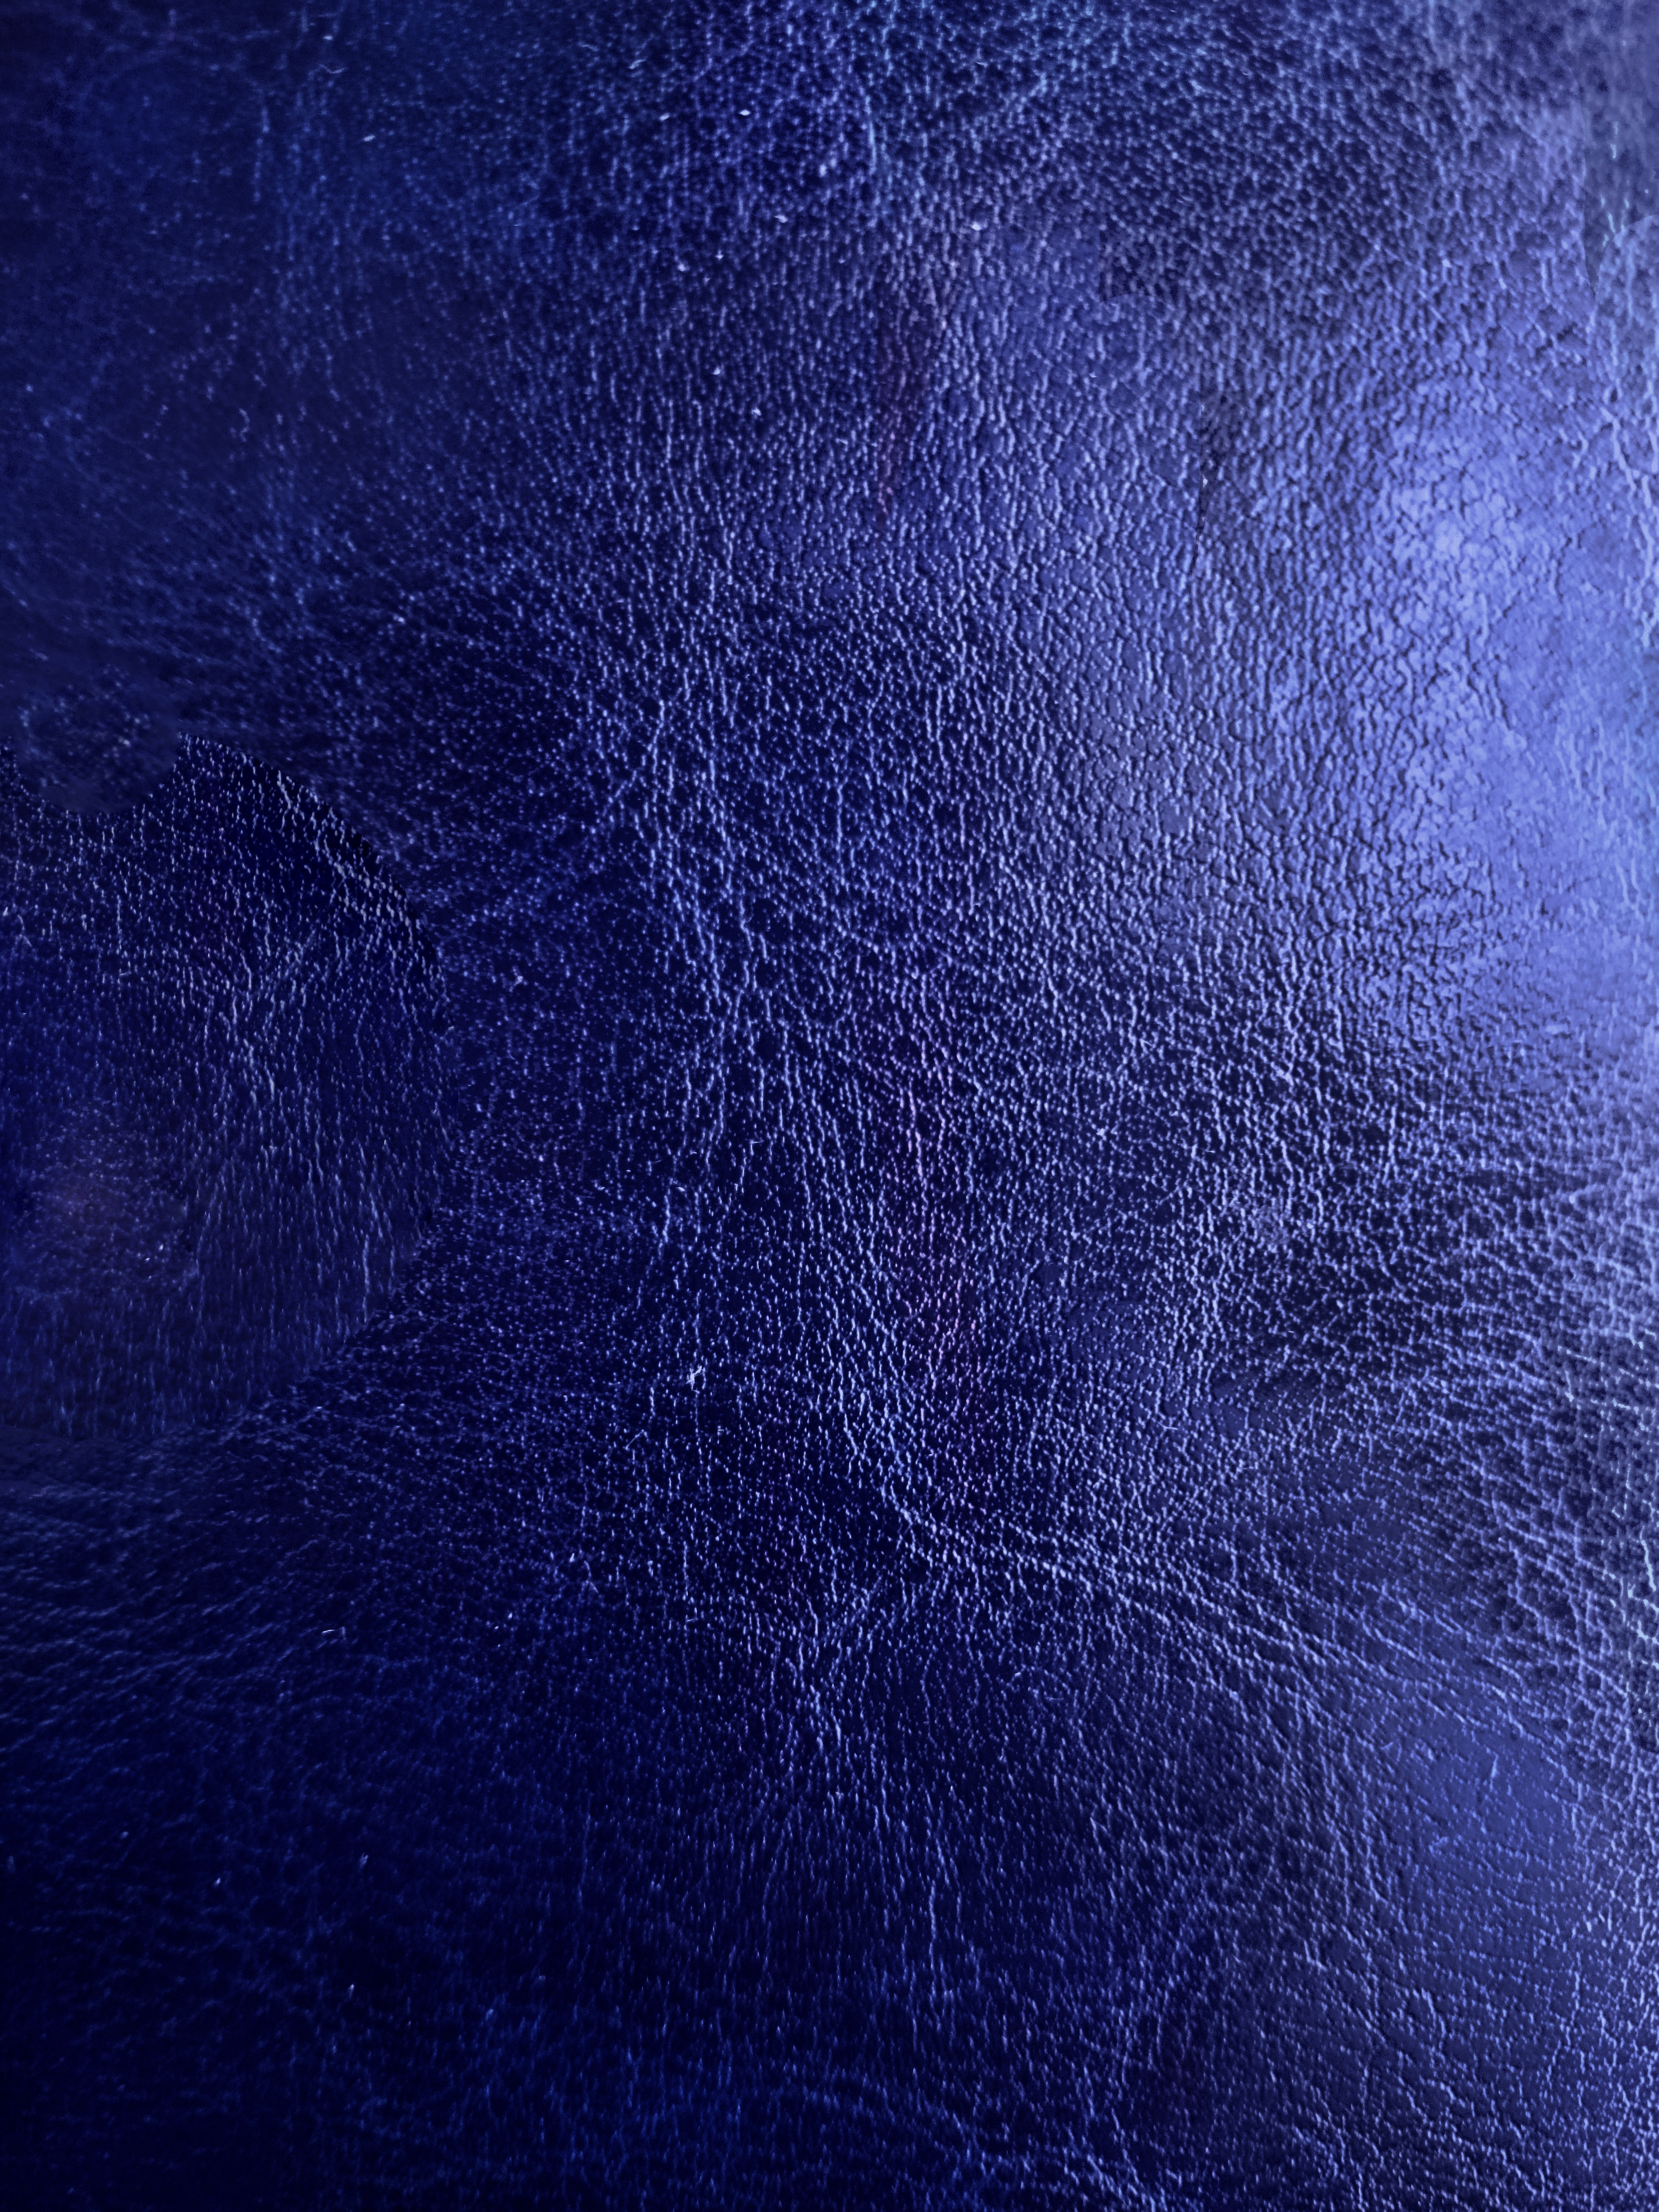
leather, texture, photo, dark, pattern, line, blue, circle, background, design, bright, beautiful, computer wallpaper